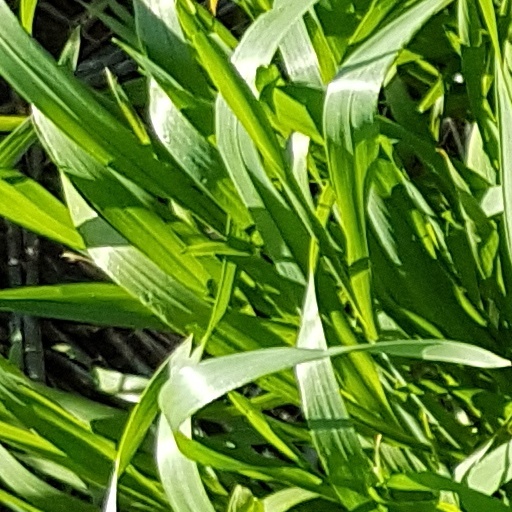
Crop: wheat